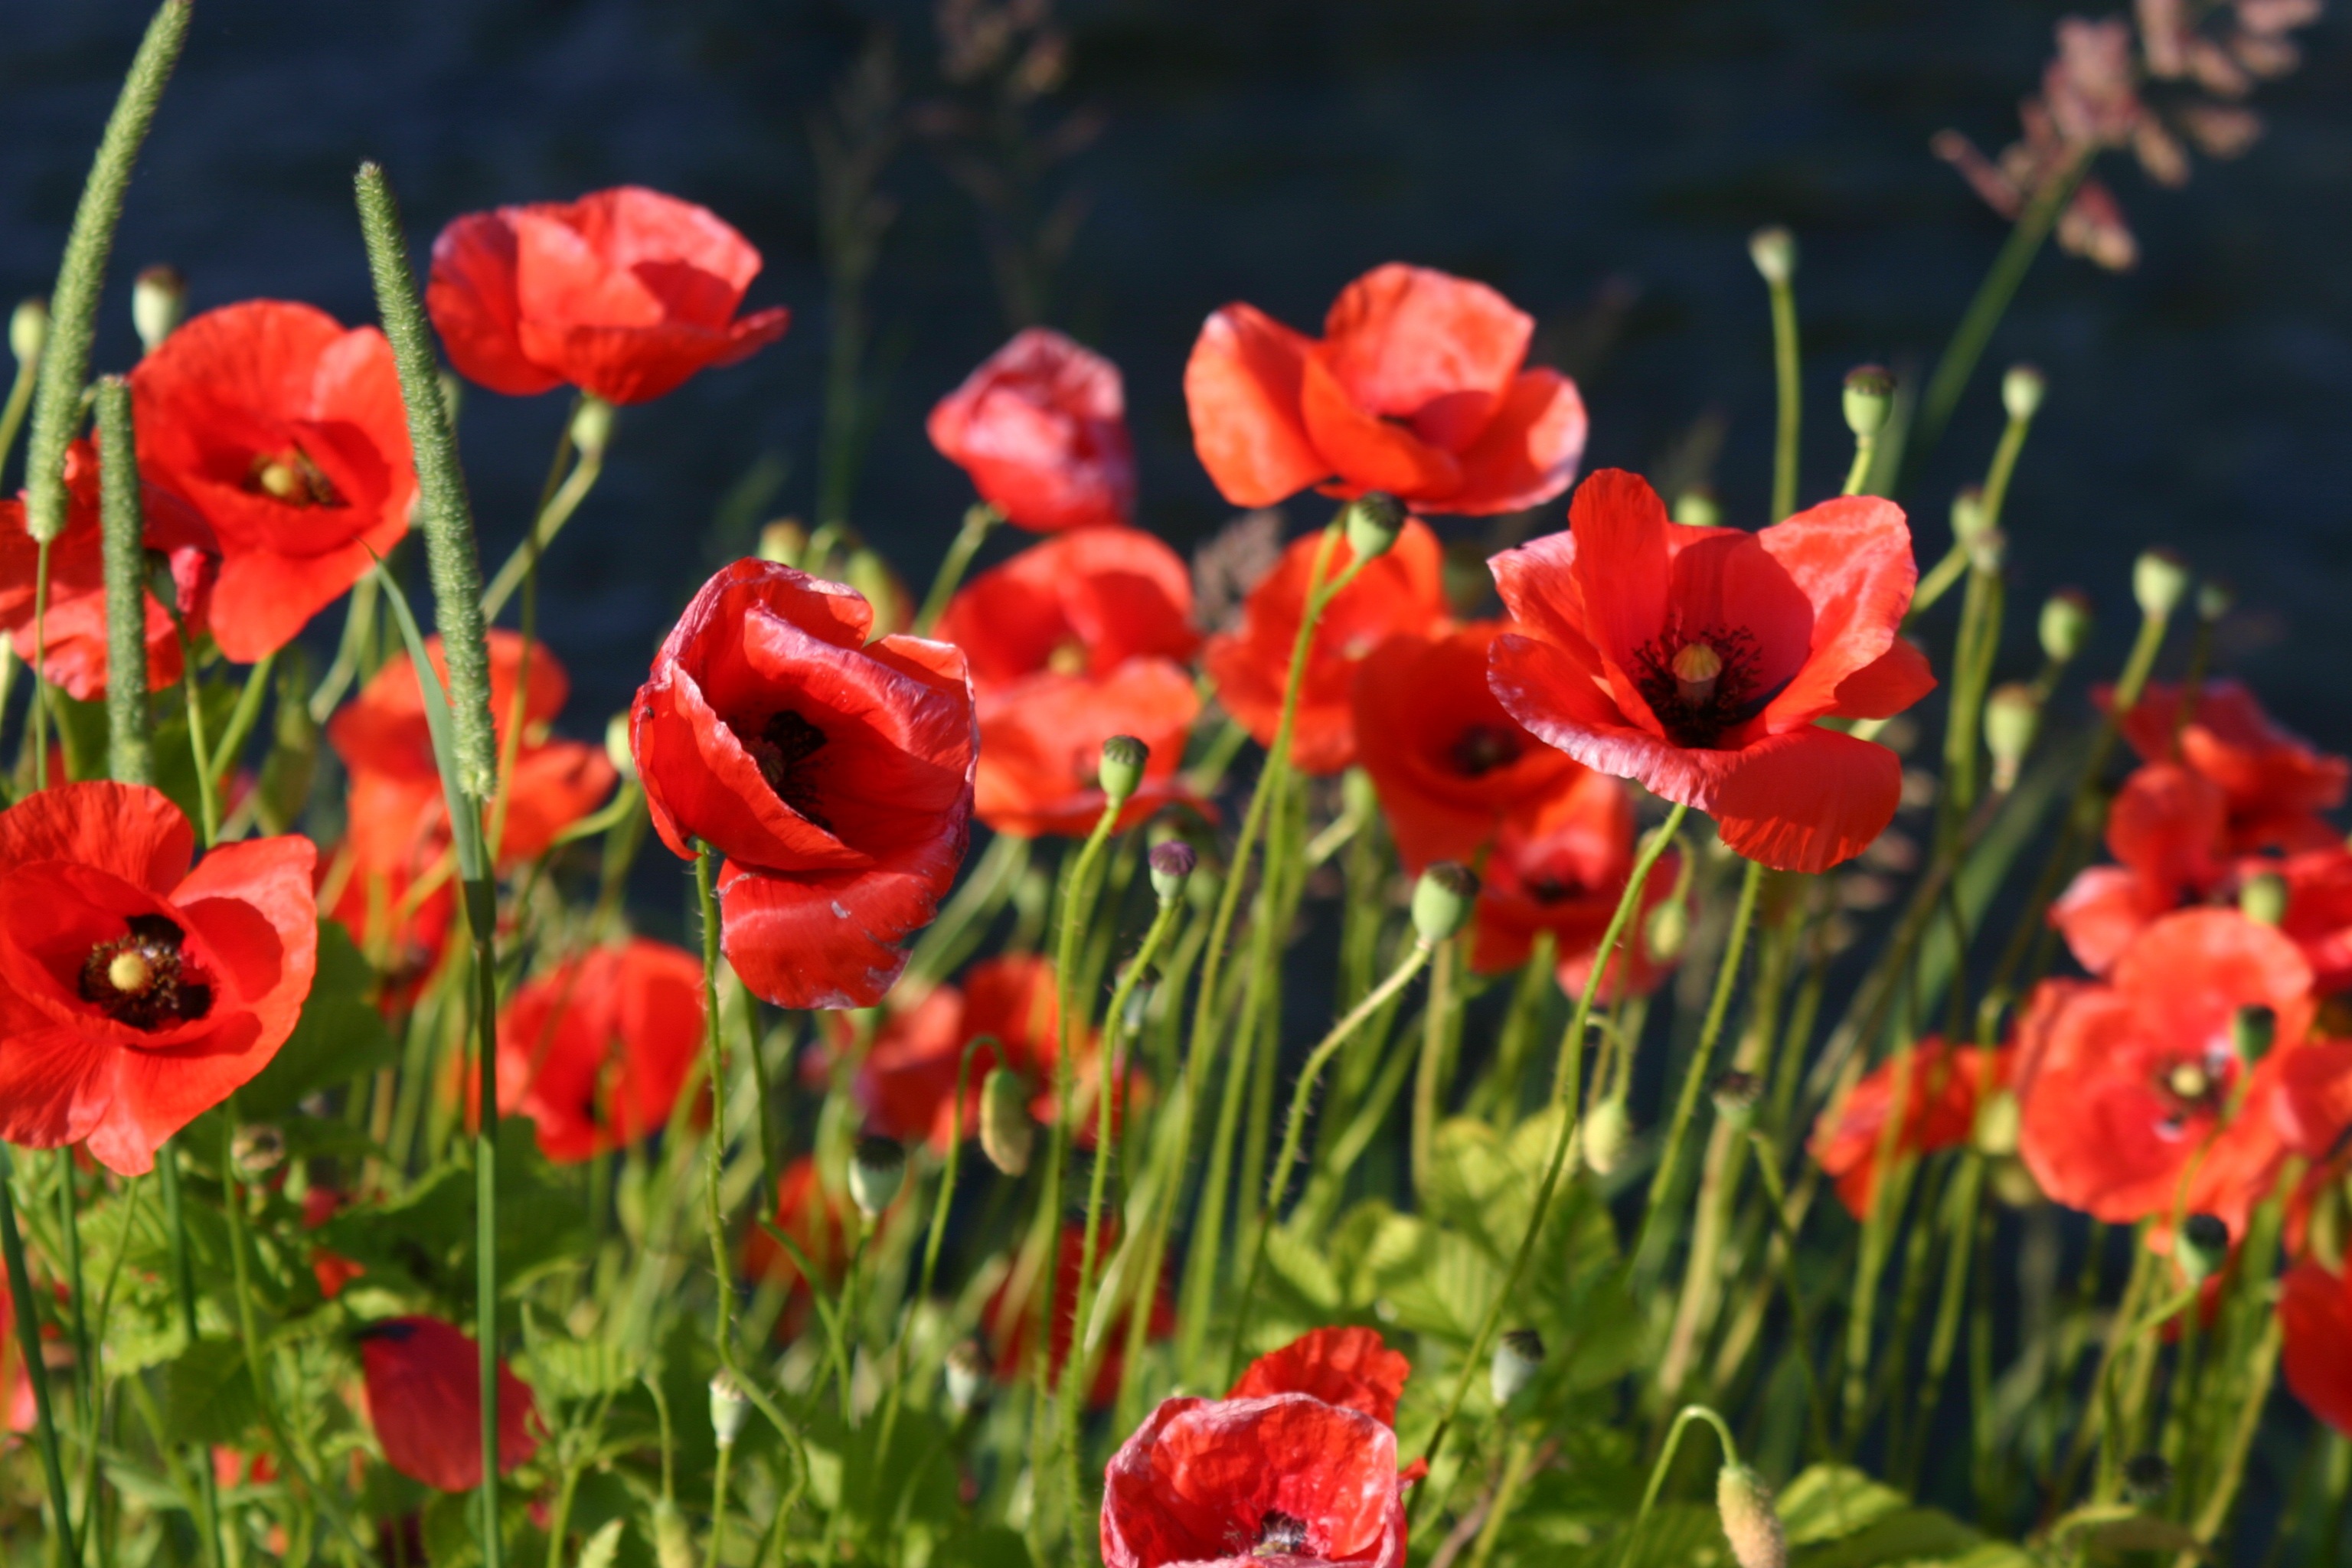
blossom, plant, flower, petal, bloom, tulip, red, flora, klatschmohn, red poppy, poppy, coquelicot, flowering plant, land plant